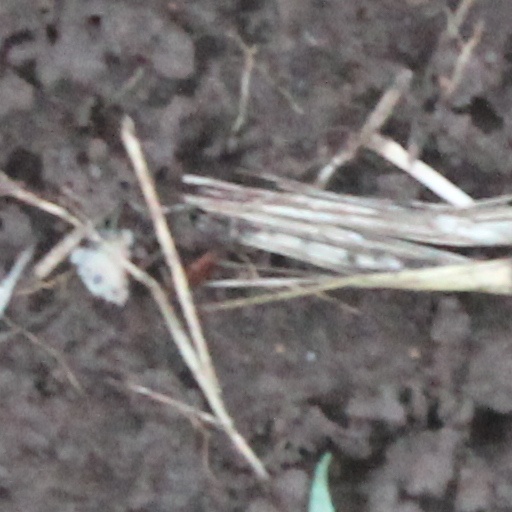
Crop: wheat